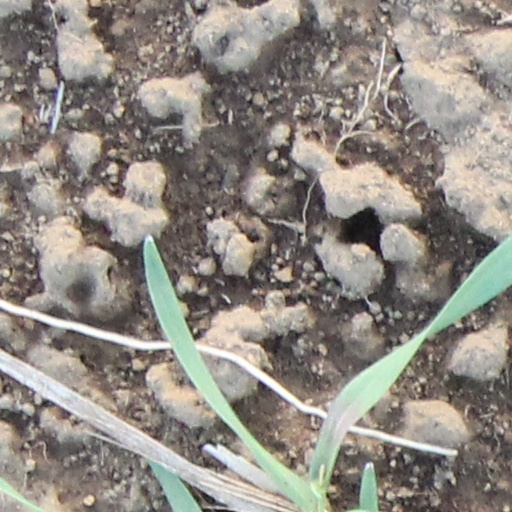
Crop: wheat